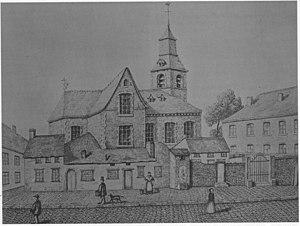
Église Sainte-Marguerite (Liège) en 1863
Sainte-Marguerite est un quartier administratif de la ville de Liège situé sur la rive gauche de la Meuse, à l'ouest du centre, dans la vallée de la Légia.
50° 38′ 43,76″ N, 5° 33′ 33,44″ E